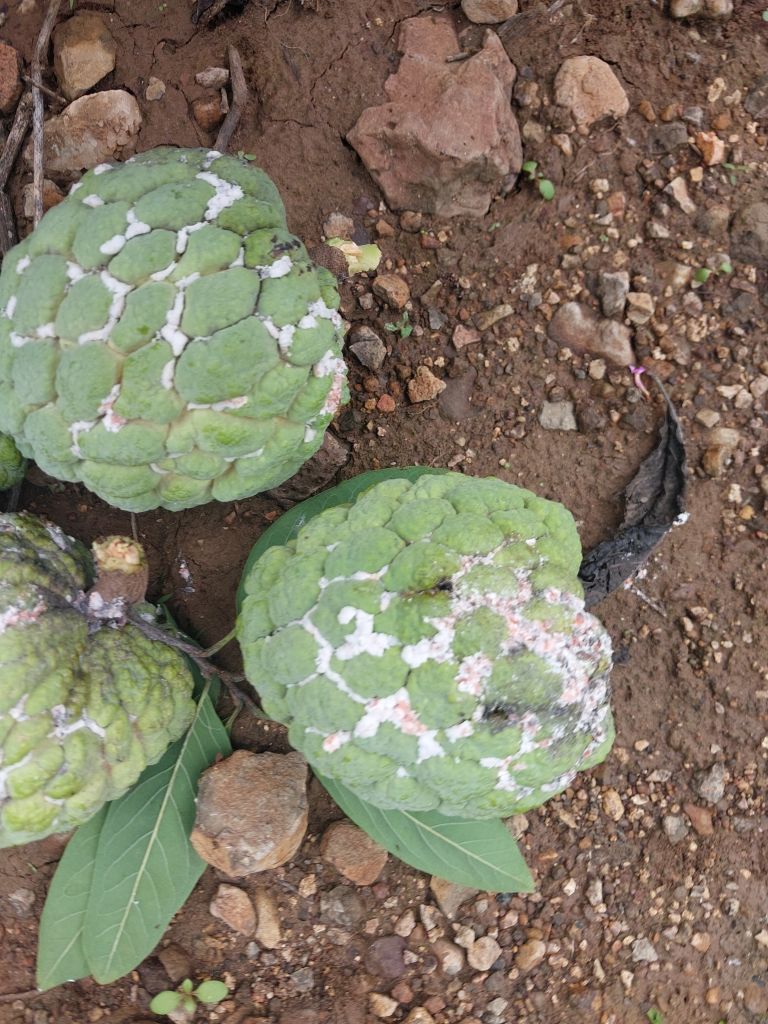
Disease label: Mealy Bug